Edgar C. Jones

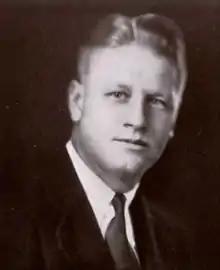
Jones from 1931 "Seminole" yearbook

Edgar Charles Jones (December 29, 1903 – October 27, 1980) was an American football and basketball player, college athletic director and banker. He played both sports at the University of Florida in the 1920s and set a Florida Gators football single-season scoring record (108 points) that stood for 44 years. He was the university's athletic director from 1930 to 1936. He later served as executive vice president of Miami Federal Savings and Loan.